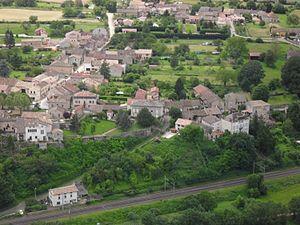
Vue d'ulm
Le Villars est une commune française située dans le département de Saône-et-Loire en région Bourgogne-Franche-Comté.